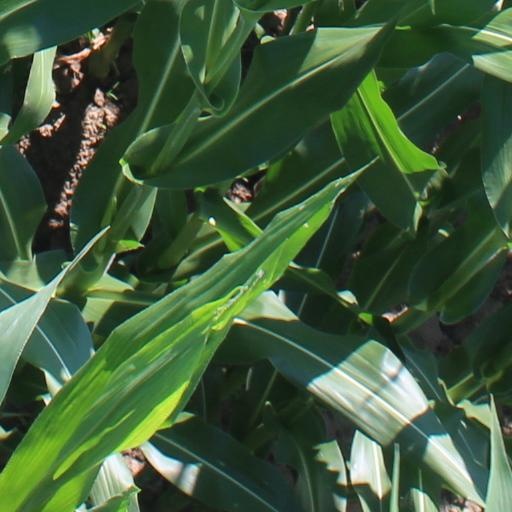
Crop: maize; corn